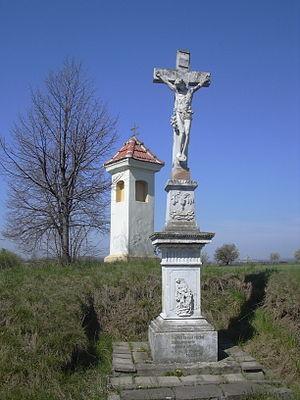
Křižanovice u Vyškova est une commune du district de Vyškov, dans la région de Moravie-du-Sud, en République tchèque. Sa population s'élevait à 136 habitants en 2019.